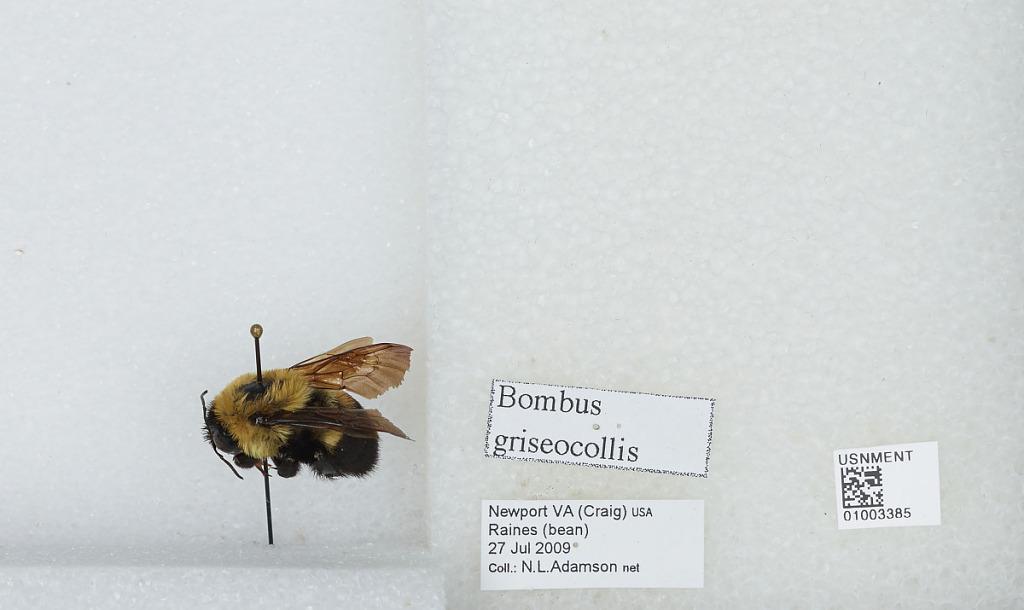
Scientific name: Bombus (Separatobombus) griseocollis (De Geer)
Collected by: N. Adamson
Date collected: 2009-7-27
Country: United States
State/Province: Virginia
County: Craig
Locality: Newport
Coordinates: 37.2942, -80.4953